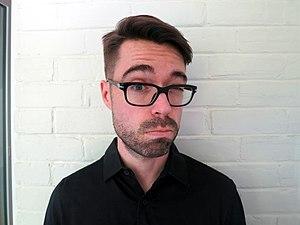
Olivier Bernard Le Pharmachien
Olivier Bernard, connu sous le pseudonyme du Pharmachien, est un pharmacien et vulgarisateur scientifique canadien connu pour son usage de bandes dessinées pour contrer les mythes pseudo-scientifiques. Il est actif sur le Web, produit une émission de télévision et publie une série de livres.